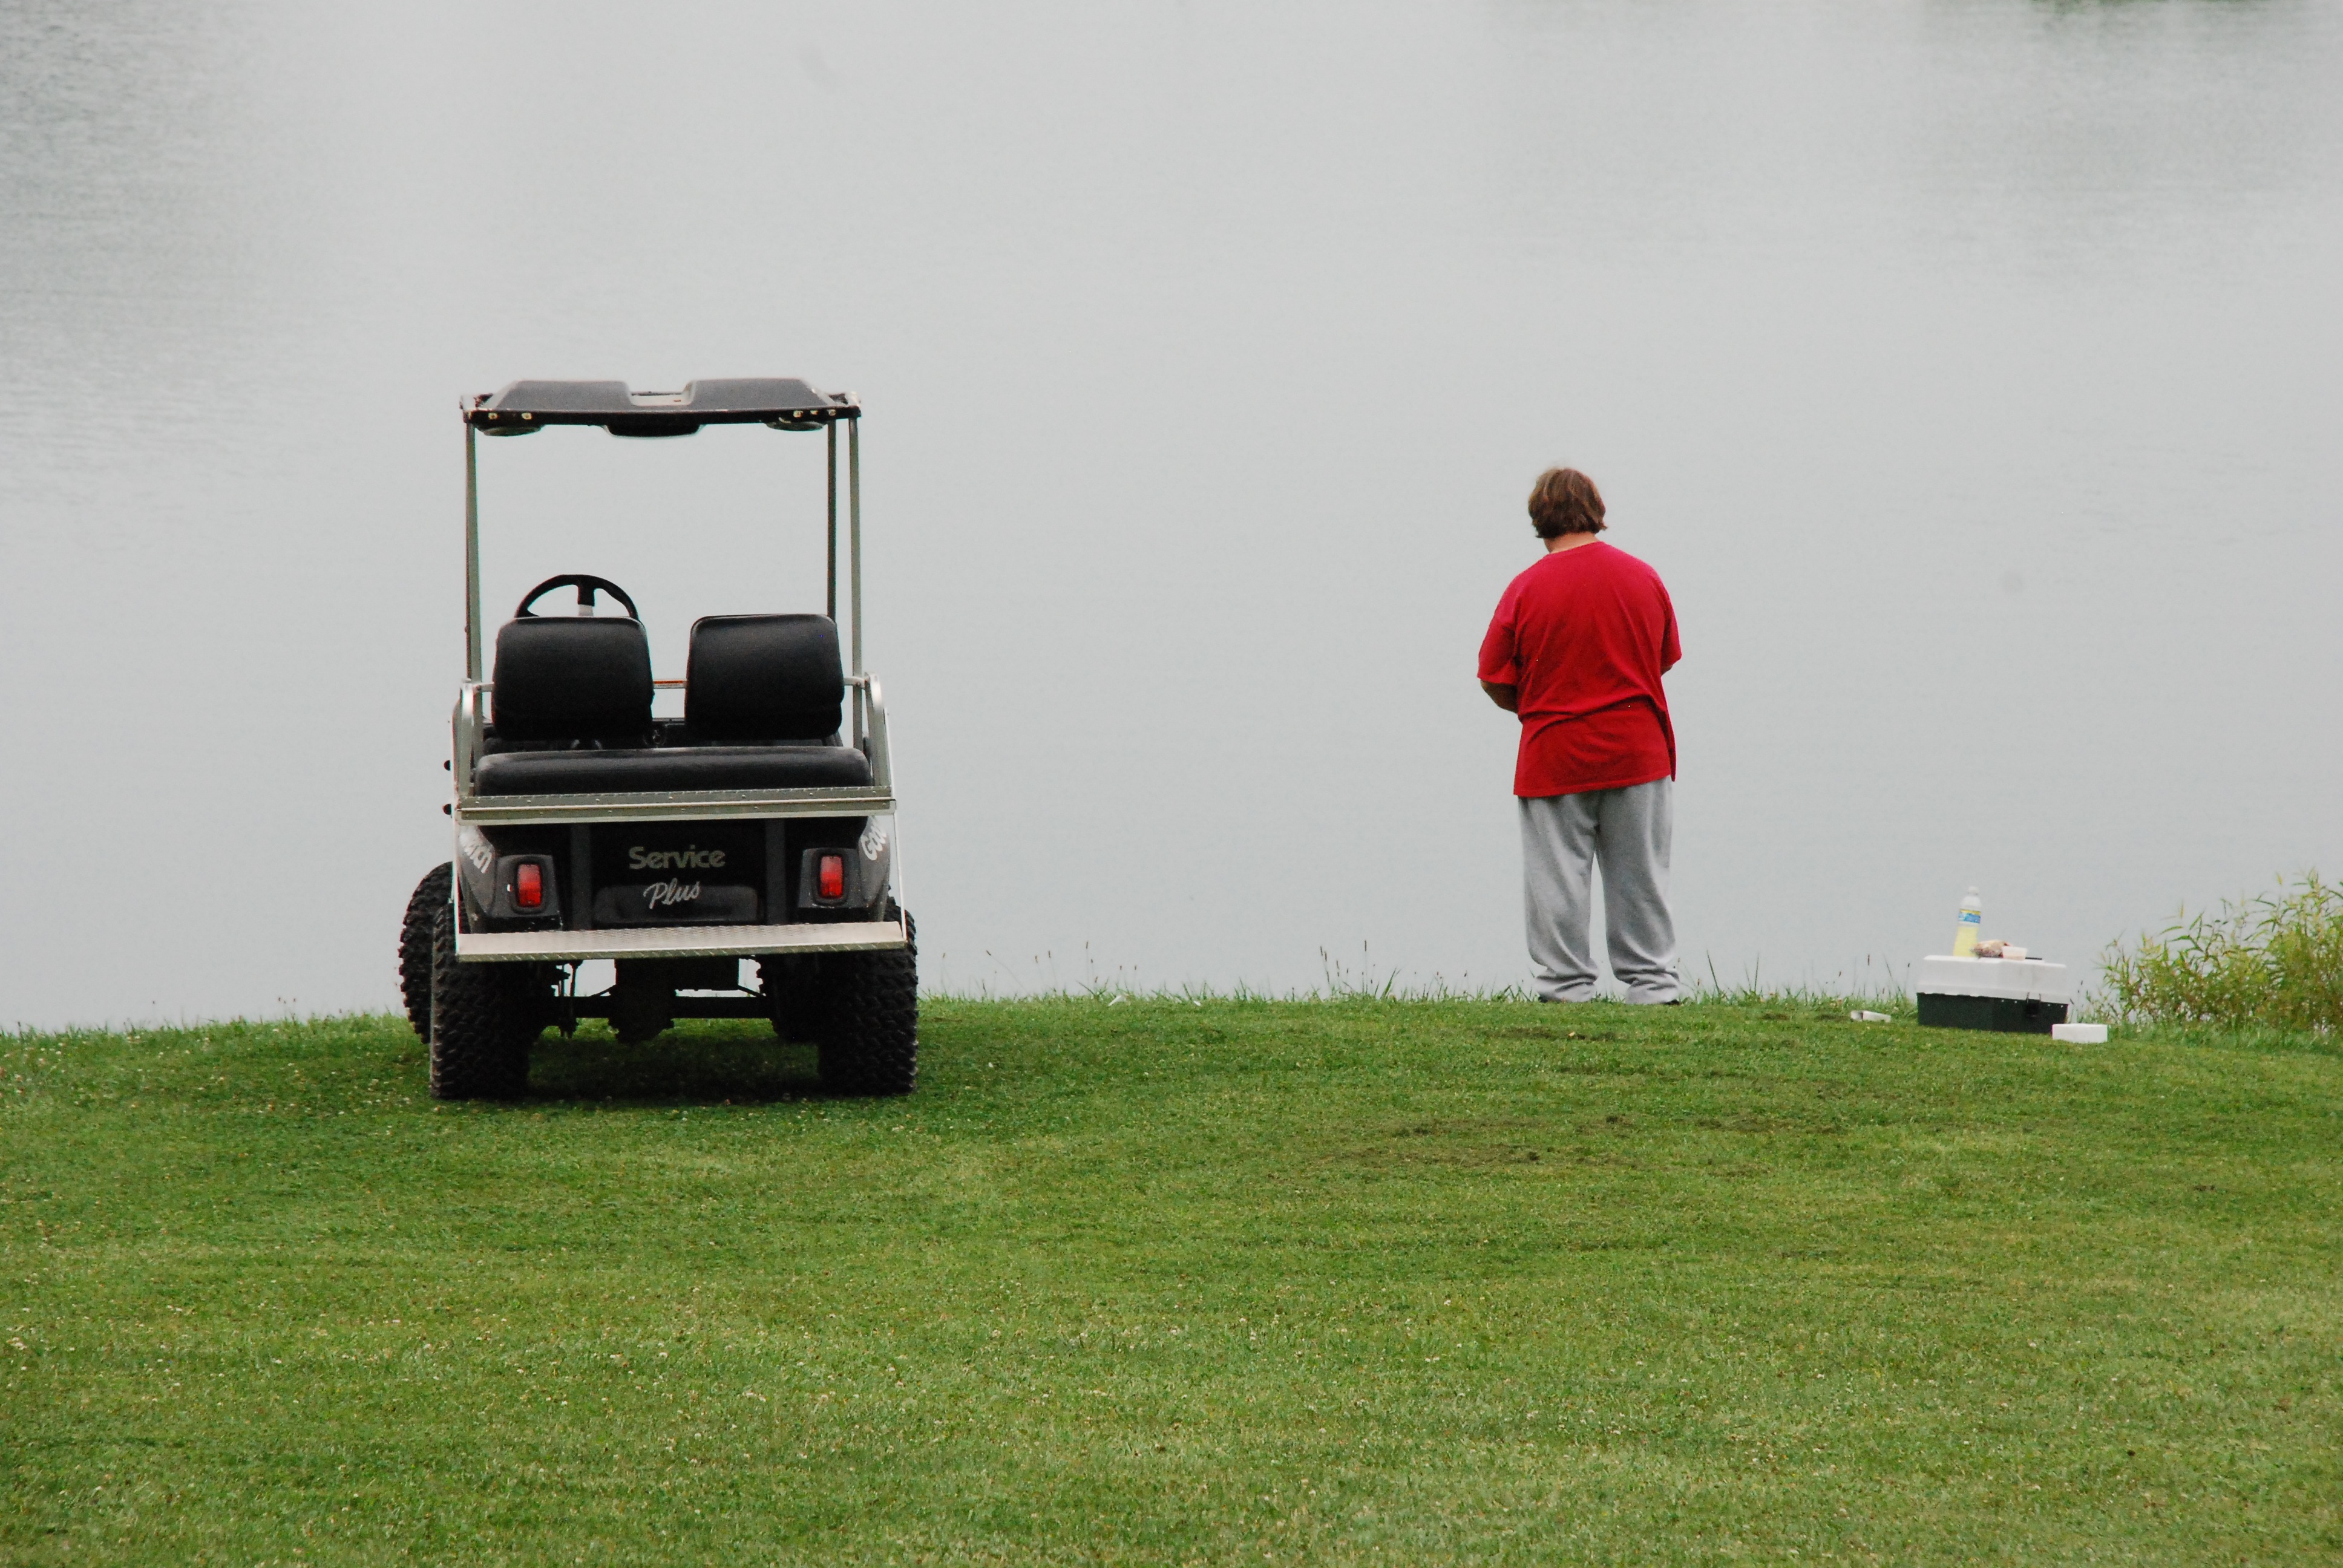
lawn, countryside, lake, summer, vehicle, leisure, outdoors, golf cart